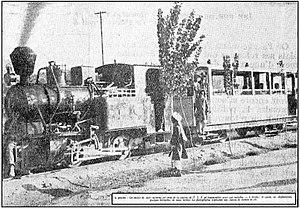
""Il existe, en Afghanistan, quelques kilomètres de voies ferrées. La photographie represente une station de chemin de fer"""